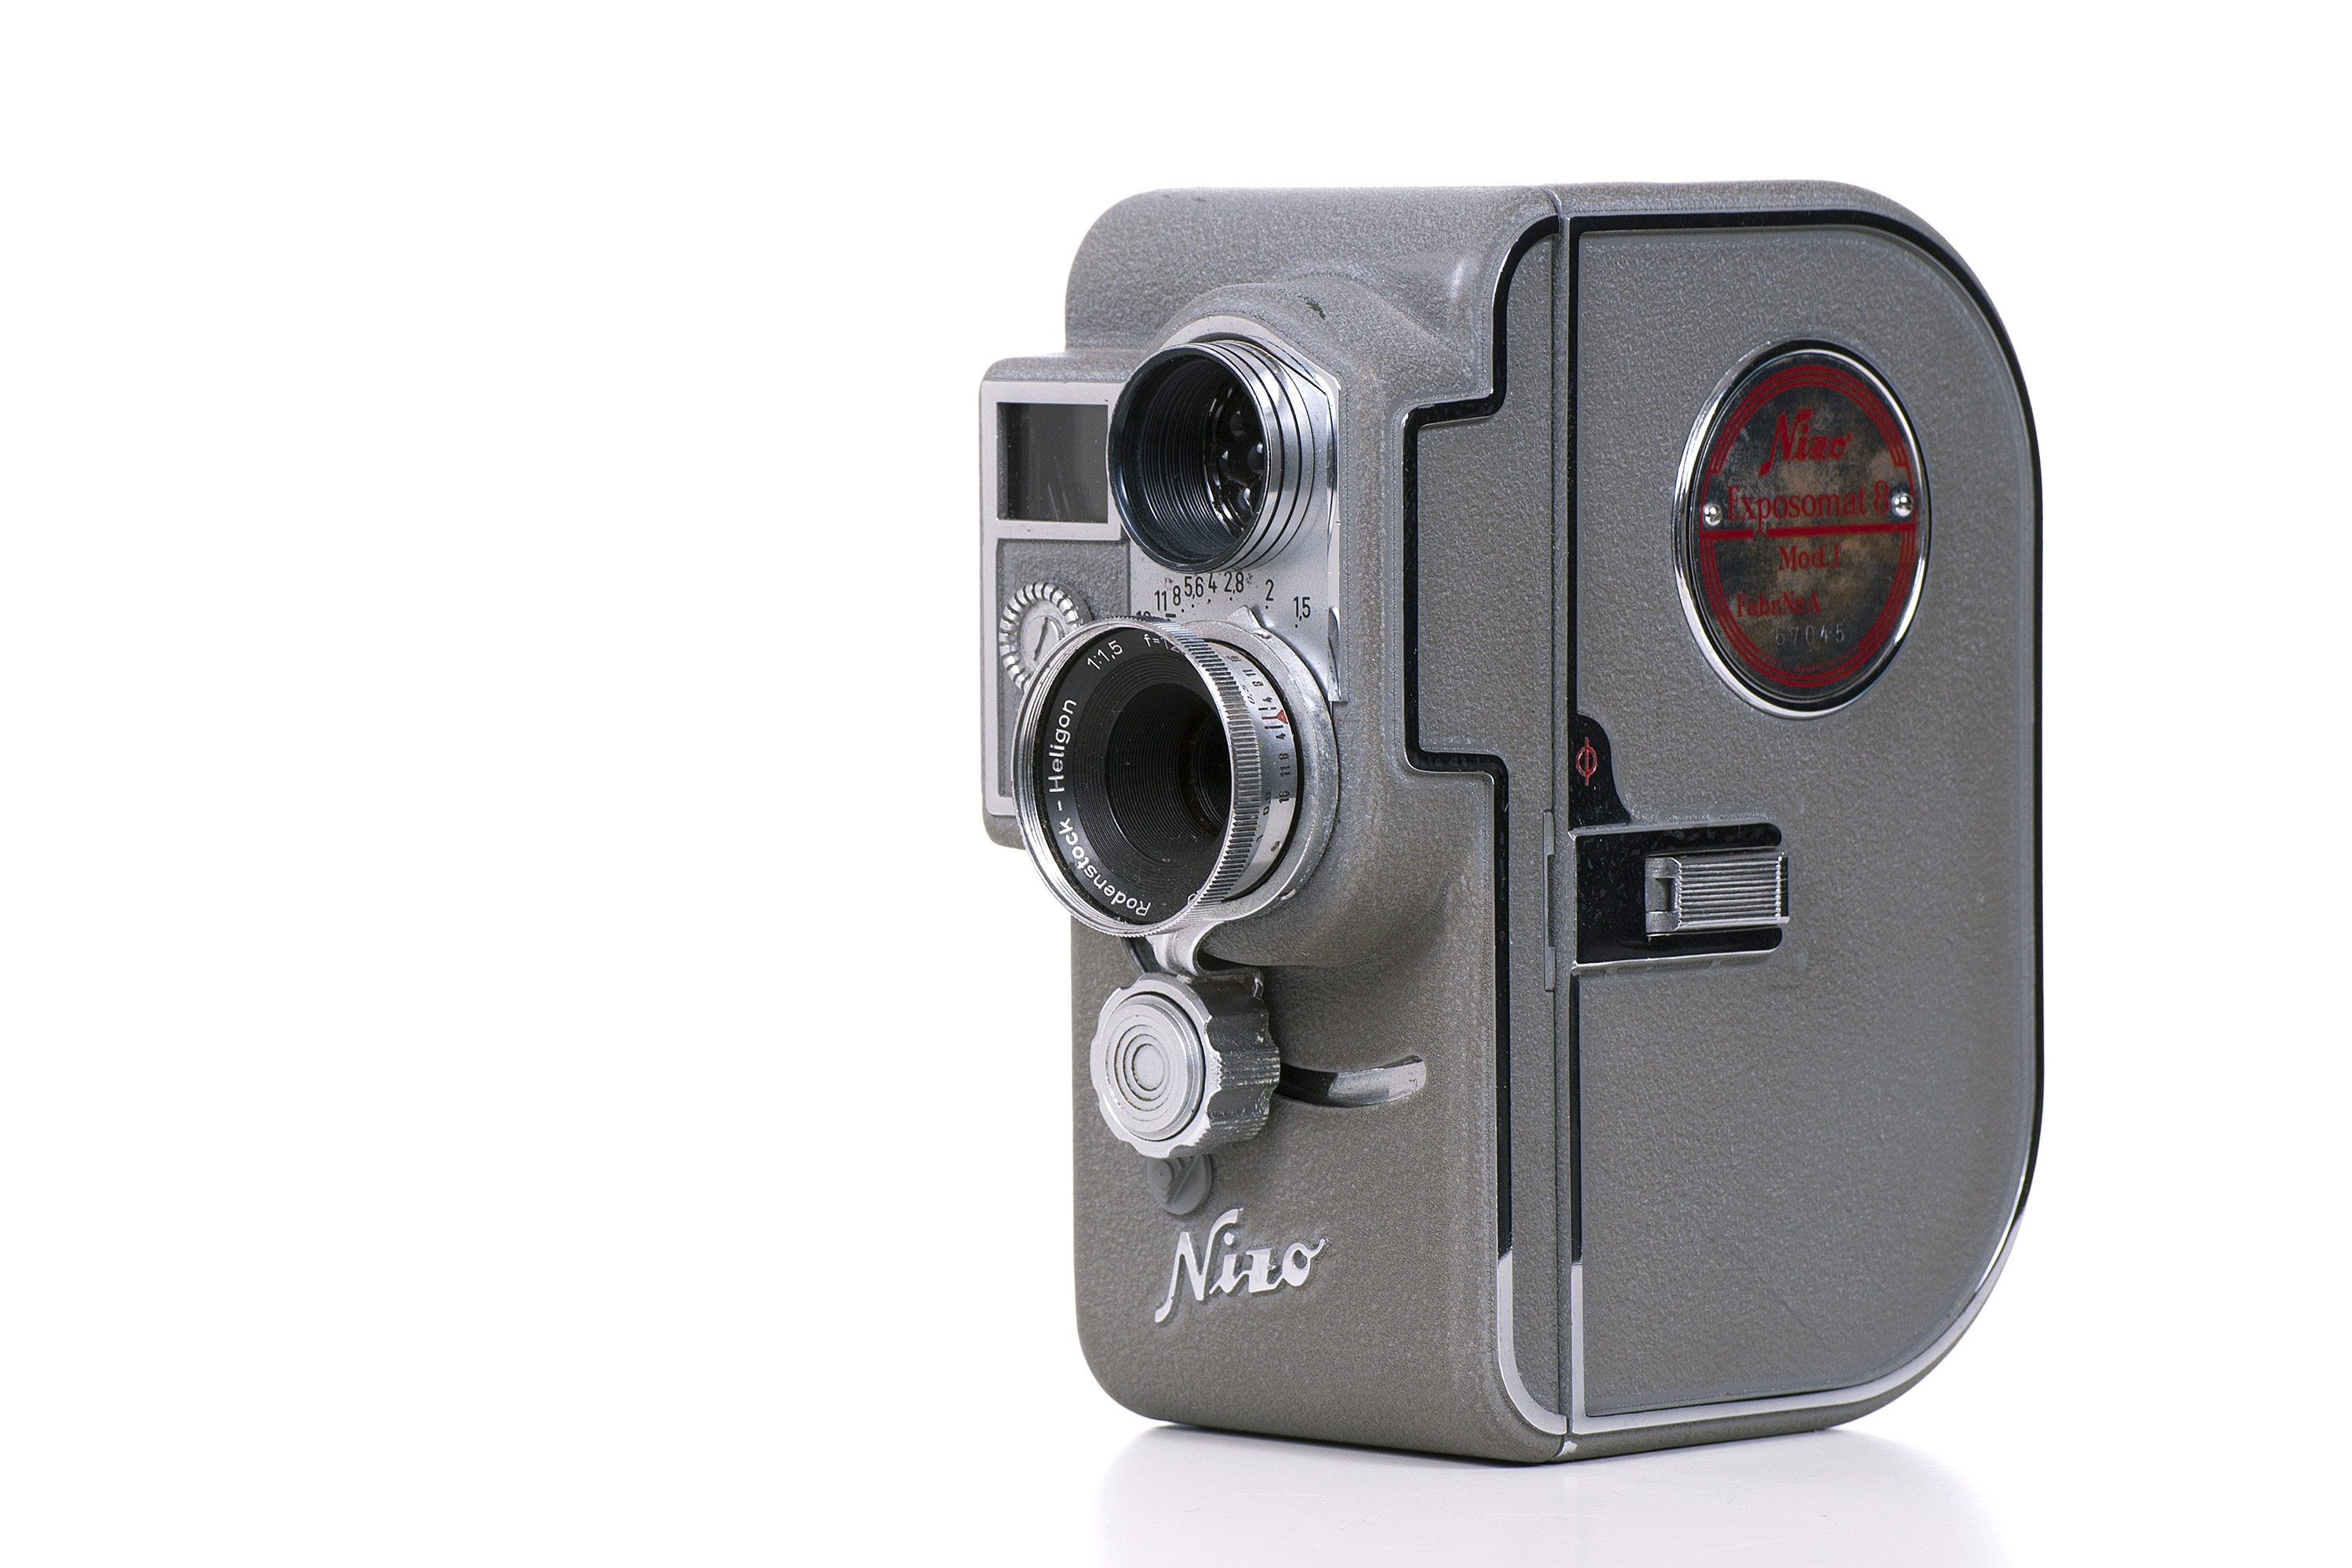
camera, photography, vintage, antique, retro, old, film, photo, analog, lens, film camera, nostalgia, old camera, hipster, video camera, product, art, digital camera, photograph, beautiful, pretty, camera lens, multimedia, super8, retro look, photo camera, analog camera, cut out, roll film, cameras optics, camera accessory, studio recording, nizo